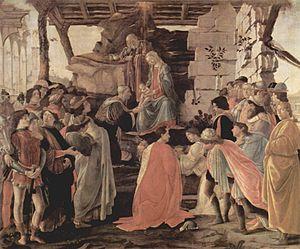
Le néoplatonisme médicéen est un mouvement philosophique et artistique propre à la Toscane, qui regroupe philosophes et artistes florentins. Tous bénéficièrent, durant les Quattrocento et Cinquecento, de l'appui de la famille régnante des Médicis.